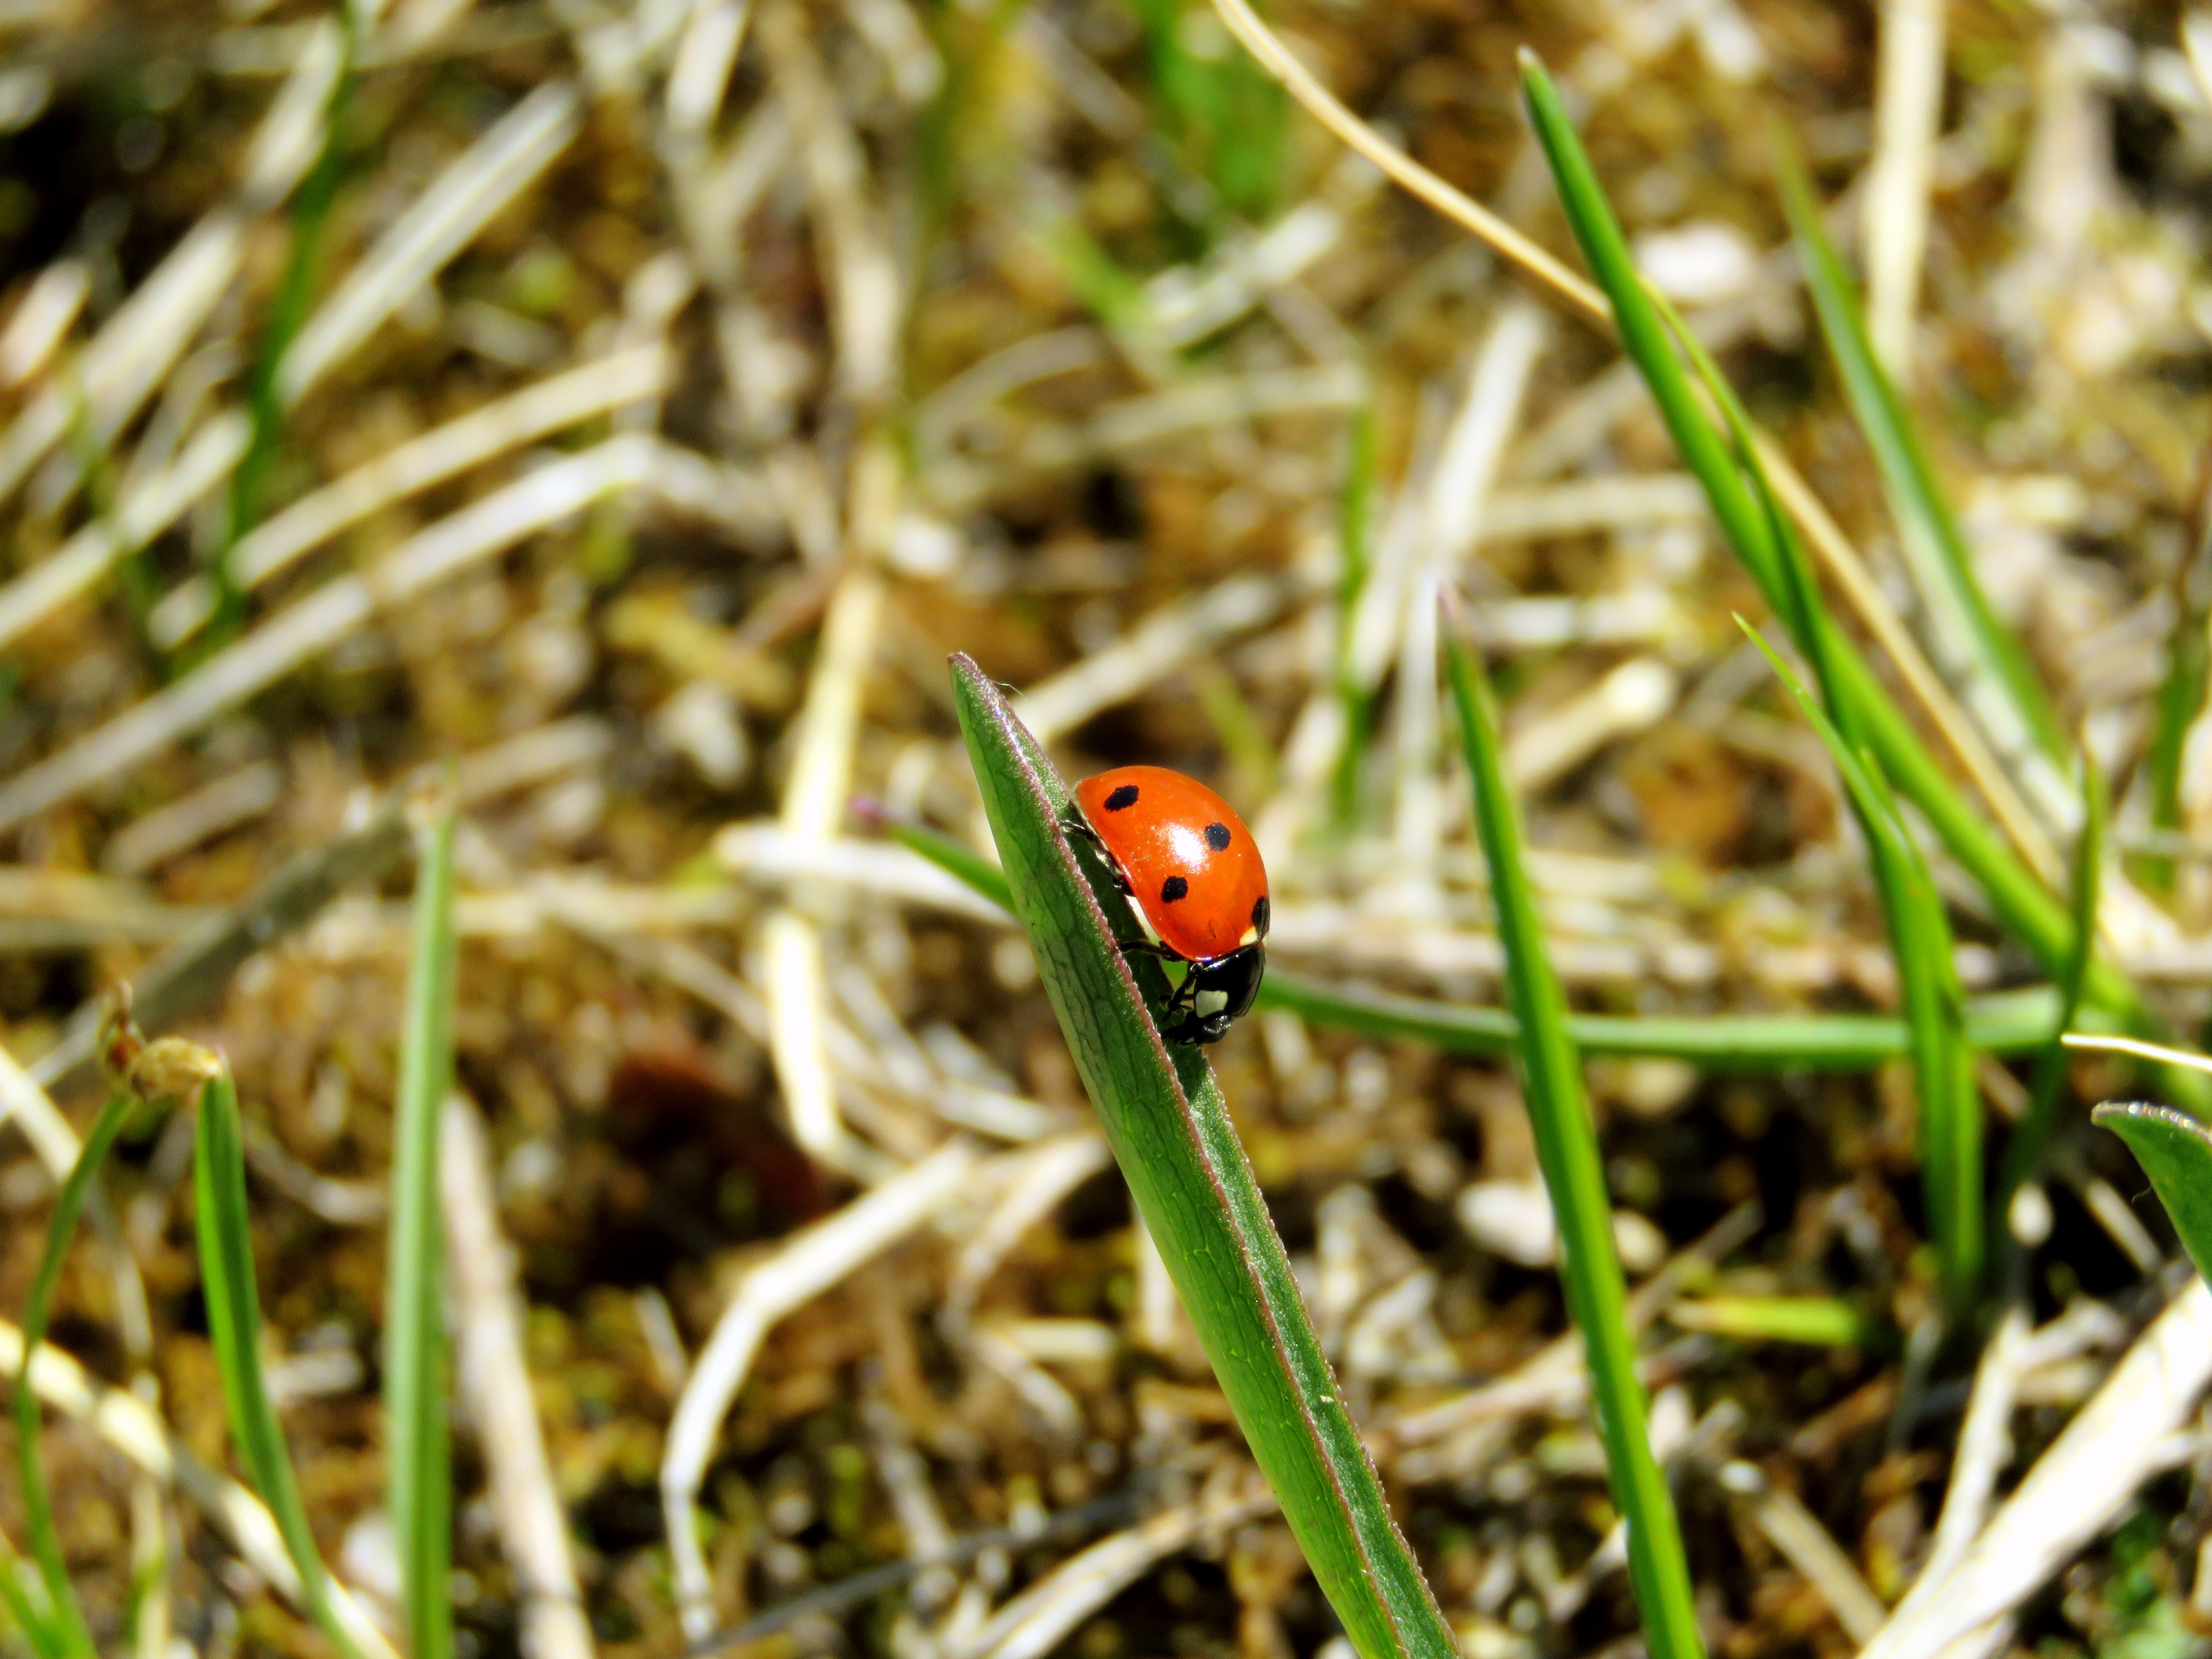
nature, grass, lawn, leaf, flower, summer, wildlife, green, insect, natural, small, ladybug, bug, fauna, ladybird, invertebrate, beetle, macro photography, grass family